German orthography

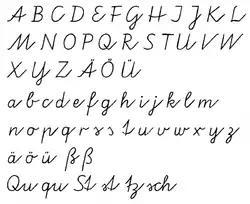
Vereinfachte Ausgangsschrift

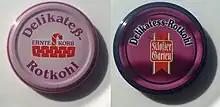
German label "Delicacy / red cabbage." Left cap is with old orthography, right with new.

The modern German alphabet consists of the twenty-six letters of the ISO basic Latin alphabet plus four special letters.